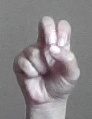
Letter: gaaf